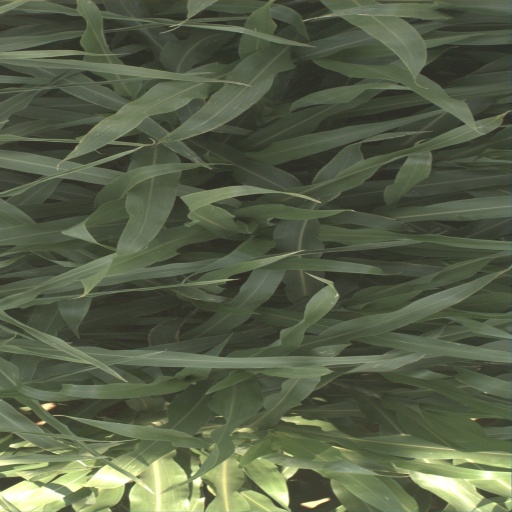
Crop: sorghum